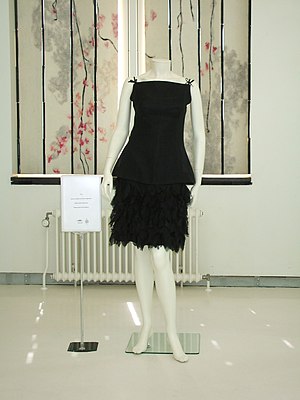
Den lille sorte
"""Den lille sorte"", 1964."
Begrebet den lille sorte blev introduceret i 1926 af den franske modedesigner Coco Chanel, og først præsenteret i amerikanske Vogue som en halvlang cocktailkjole med lange ærmer og en enkel, lige silhouet. Yves Saint-Laurent har udtalt, at selv han har svært ved at tidsfæste kjoler af denne type, fordi stilen er så tidløs.